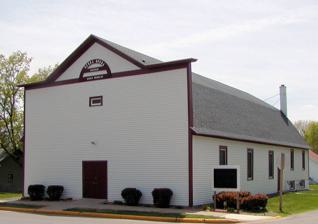
Building: ZCBJ Hall (Haugen, Wisconsin)
Country: United States of America
Year built: 1910
United States historic place ZCBJ Hall U.S. National Register of Historic Places Show map of Wisconsin Show map of the United States Location 320 W. 3rd St., Haugen, Wisconsin Coordinates 45°36′28″N 91°46′44″W / 45.60778°N 91.77889°W / 45.60778; -91.77889 Area less than one acre Built 1910 NRHP reference No. 85000768 Added to NRHP April 11, 1985 The ZCBJ Hall , also known as Community Hall , is a building in Haugen, Wisconsin , United States , that was built in 1910. It was listed on the National Register of Historic Places in 1985. It historically served as a meeting hall for the Czech community . It is a 50 by 75 feet (15 m × 23 m) single-story frame building with a stage and with a partial basement.  It was built in three stages, the first believed to have been by the local members of the Zapadni Cesko Bratrska Jednota (ZCBJ), or Western Czech Fraternal Union, around 1913.  It was doubled in size the next year.  A 1915 expansion added the last third of the building, including the stage and a basement, and added a new roof joining all three sections.  The first 50 feet (15 m) has just a wooden foundation;  the last section has a concrete foundation. See also Czech-Slovak Protective Society References